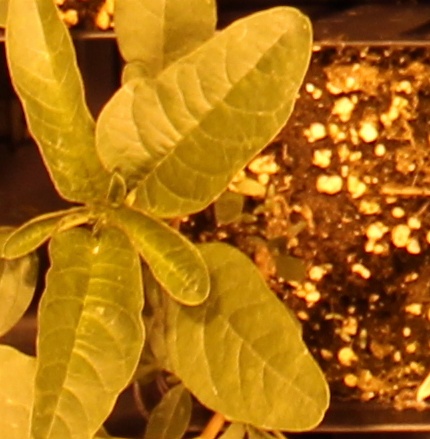
Label: Waterhemp